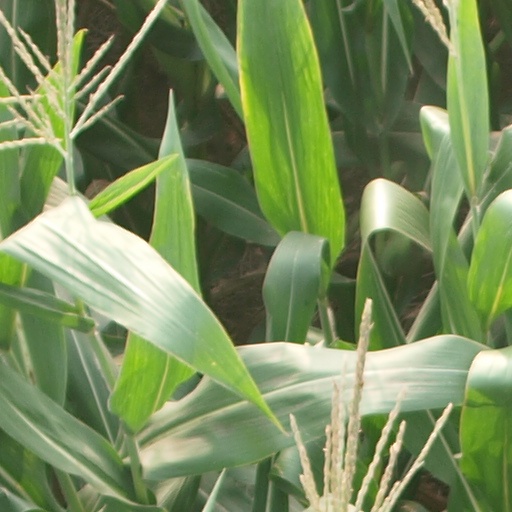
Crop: maize; corn